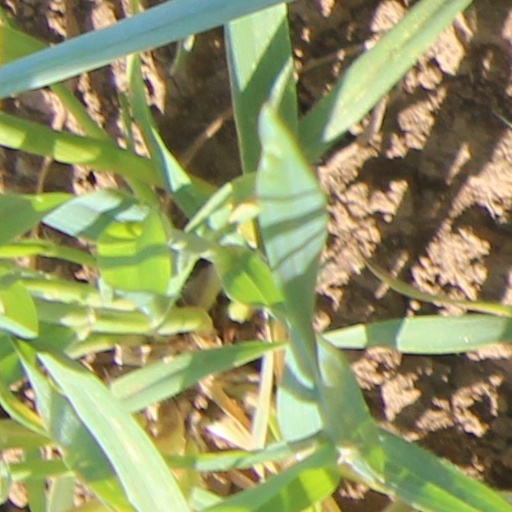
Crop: wheat